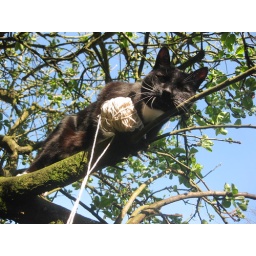
cat in a tree